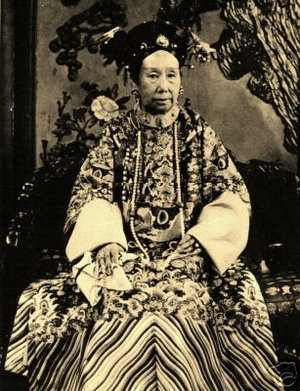
Une douairière est, en droit ancien, une veuve d'un milieu aristocratique jouissant d'une partie des biens de son défunt mari qui constituent son douaire.
Le Nyctalope est un personnage de fiction français créé par Jean de la Hire. Tirant son nom de sa vision parfaite en pleine nuit, cet aventurier vit ses exploits grâce à ses activités d'explorateur, de détective, ainsi que d'agent des services secrets français.
Cixi, ou Tseu-Hi, ou Ts'eu-hi, née le 29 novembre 1835 à Pékin et morte le 15 novembre 1908 à la Cité interdite, est une impératrice douairière de Chine de la dynastie Qing qui exerça la réalité du pouvoir en Chine pendant 47 ans de 1861 à sa mort.